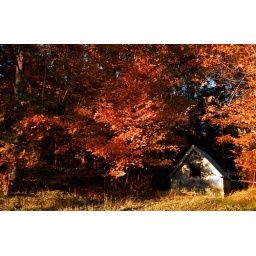
A spring house on the road to Charlotte, TN in the fall of 2006